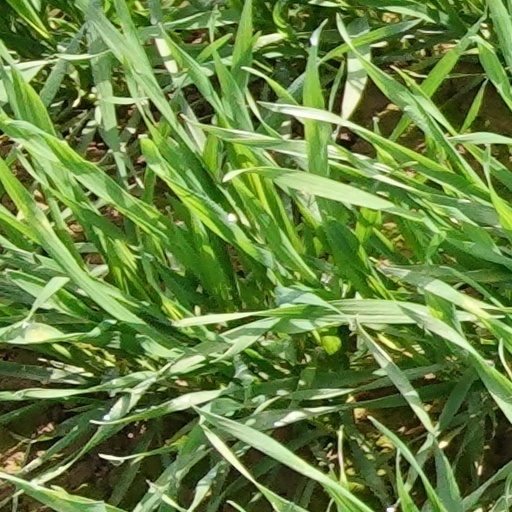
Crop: wheat